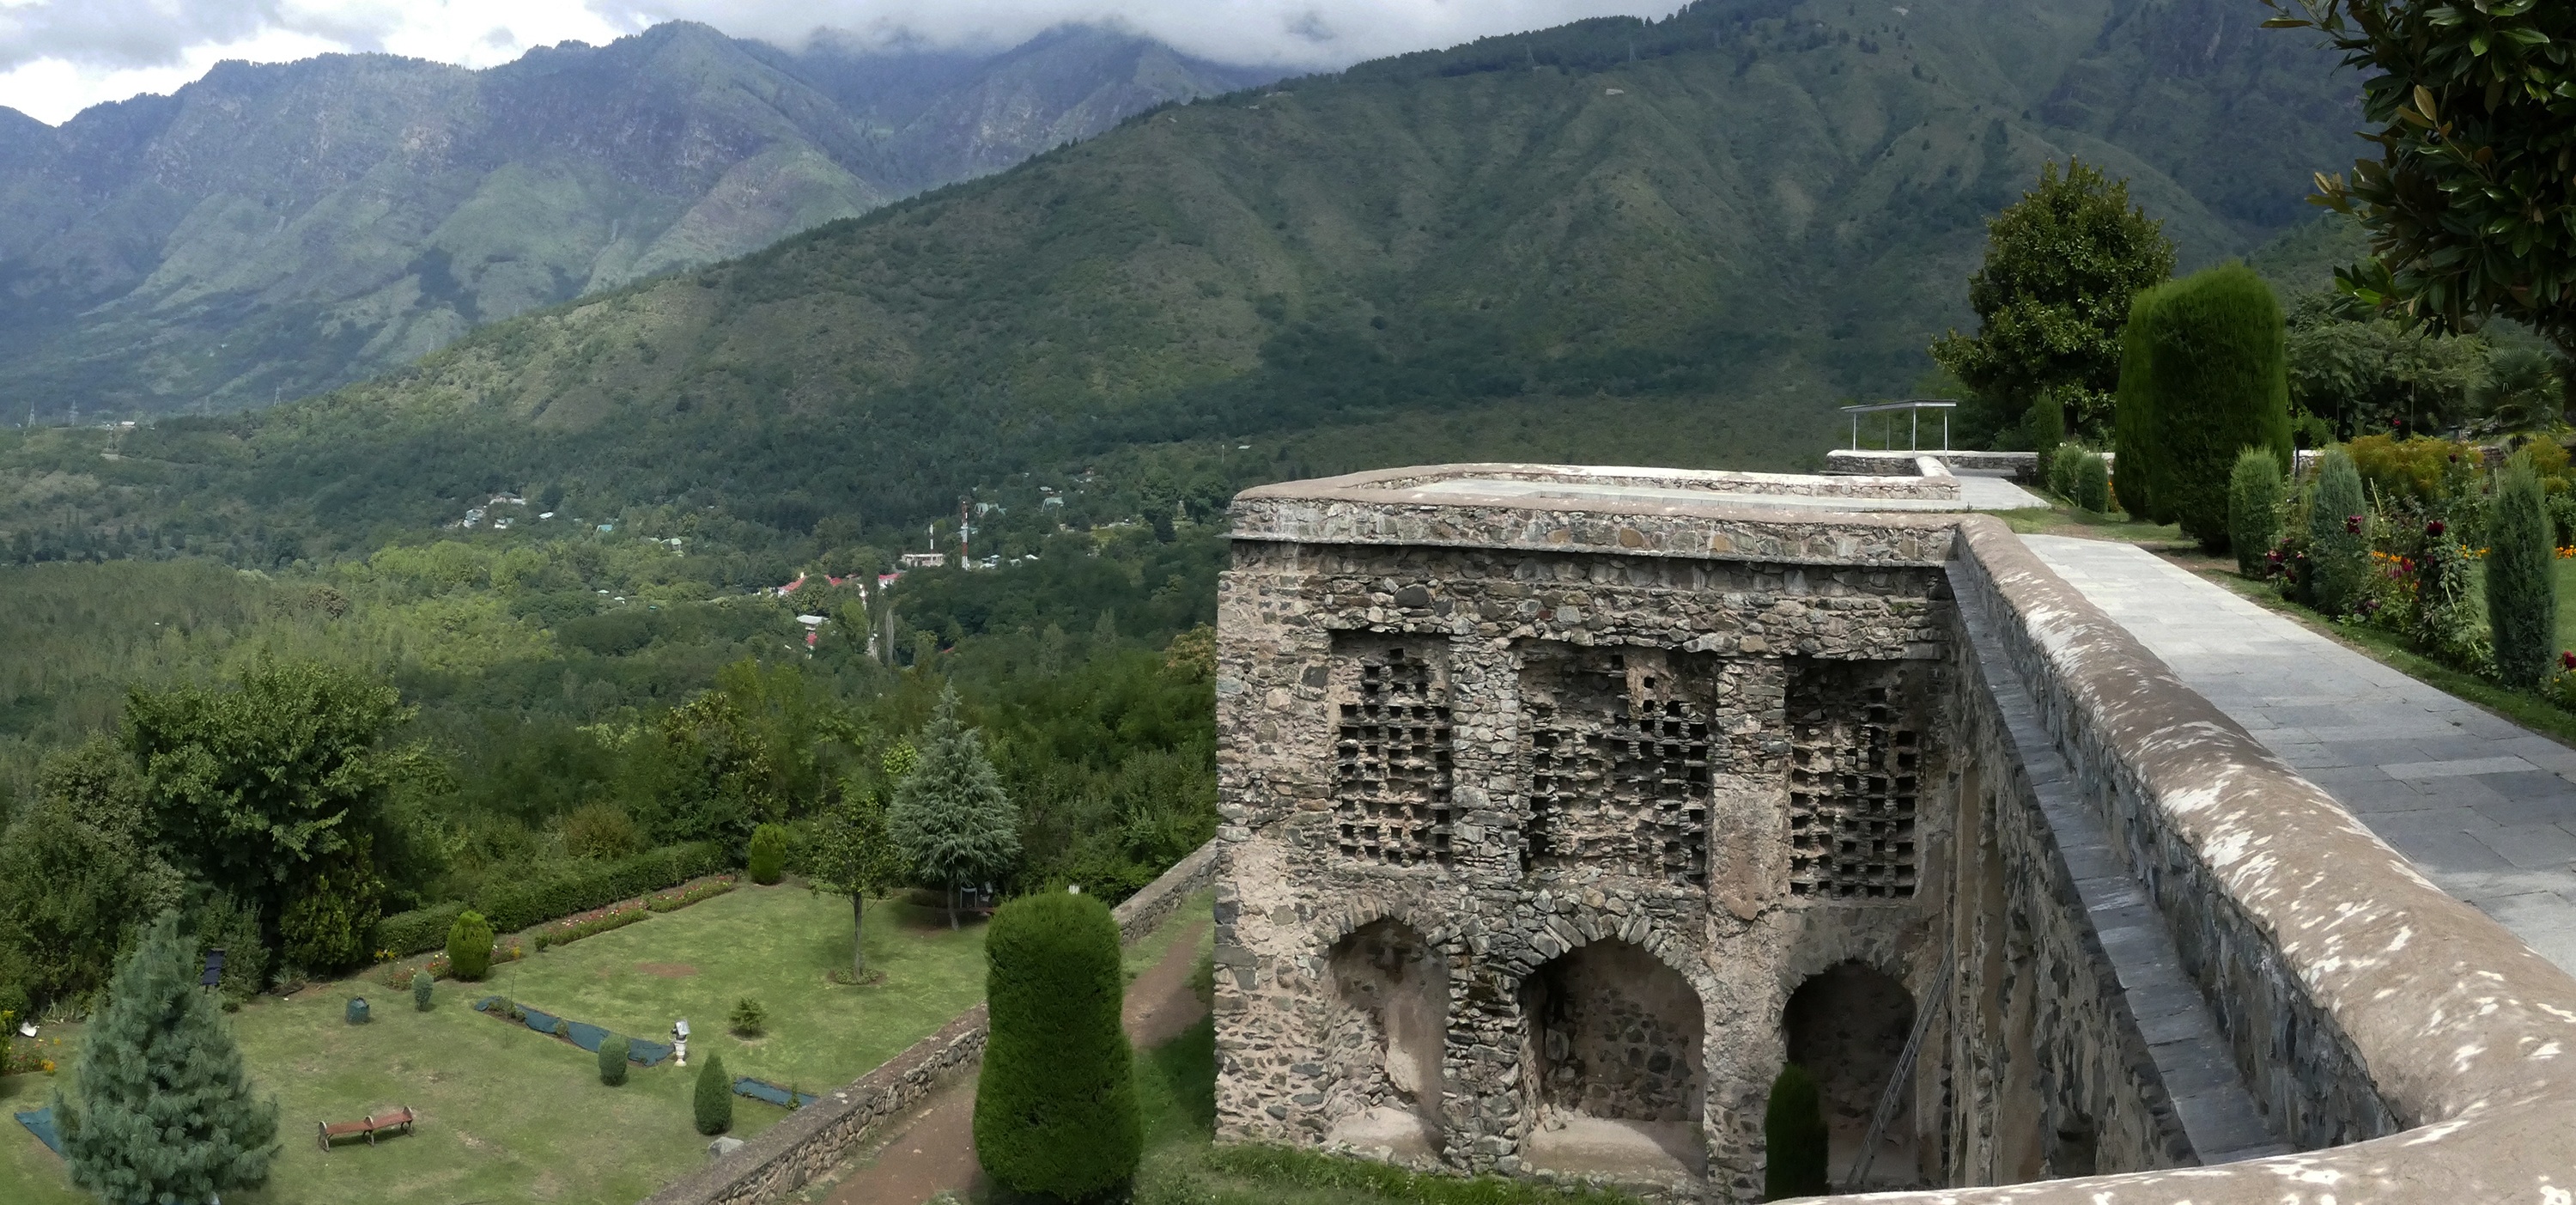
valley, mountain range, village, landmark, tourism, monastery, historic site